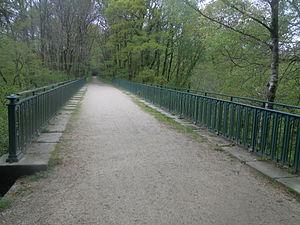
le pont Kerninon de l'ancien réseau breton à Scaër (Finistère)
La ligne de Carhaix à Rosporden est une ligne ferroviaire française à voie métrique qui faisait partie de l'ancien Réseau breton. Elle s'étend dans les départements du Finistère, des Côtes-d'Armor et du Morbihan.
Scaër [skɛʁ] est une commune du département du Finistère, dans la région Bretagne, en France. Connu pour être un haut lieu du gouren, ce sport a valu à Scaër le surnom de « pays des lutteurs ».